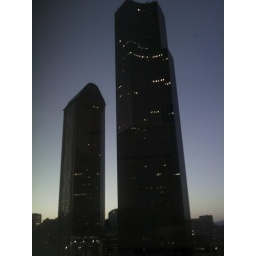
Sunrise in the shadow of a big black box